Indian campaign of Alexander the Great

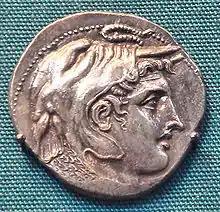
Ptolemy coin with Alexander wearing an elephant scalp, symbol of his conquests in southern Asia.

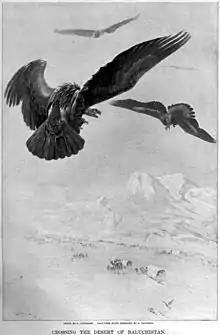
The army crosses the Gedrosian Desert, by Andre Castaigne (1898–1899).

Alexander, using the incorrect maps of the Greeks, thought that the world ended a mere away, at the edge of India. He therefore spoke to his army and tried to persuade them to march further into India, but Coenus pleaded with him to change his mind and return, saying the men "longed to again see their parents, their wives and children, their homeland". Alexander, seeing the unwillingness of his men, agreed and turned back.